IMI Galil

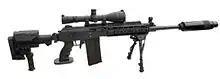
IWI Galil Sniper (Galatz) semi-automatic sniper rifle.

The 7.62mm Galil Sniper (aka: "Galil Tzalafim" or ""Galatz"") is a derivative of the ARM that is used in conjunction with high-quality 7.62×51mm NATO ammunition for consistent accuracy.